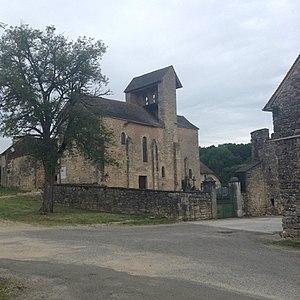
Cet article recense une partie des monuments historiques du Lot, en France.
L'église Saint-Hilaire est une église catholique située à Salvezou, sur le territoire de la commune de Catus dans le département du Lot, en France.
Catus est une commune française située dans le département du Lot, en région Occitanie.